The Limping Man (1953 film)

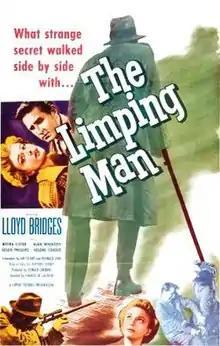
Theatrical release poster

The Limping Man is a 1953 British second feature ('B') film noir directed by Cy Endfield and starring Lloyd Bridges, Moira Lister and Leslie Phillips. The film was made at Merton Park Studios and was written by Ian Stuart Black and Reginald Long based on Anthony Verney's novel "Death on the Tideway". Endfield directed it under the pseudonym Charles de Lautour due to his blacklisting in Hollywood. Location shooting took place around London including The Mayflower pub in Rotherhithe.